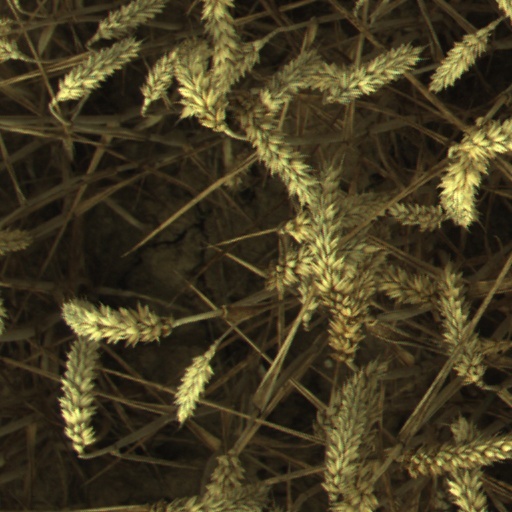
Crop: wheat